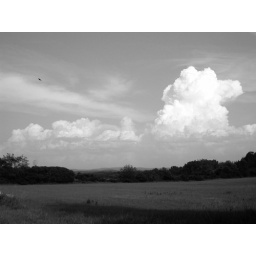
Notice the bird in the upper left, and how the cloud has grown and pushed the cirrus out of the way.